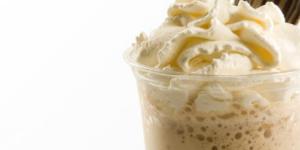
moka con espuma de ron